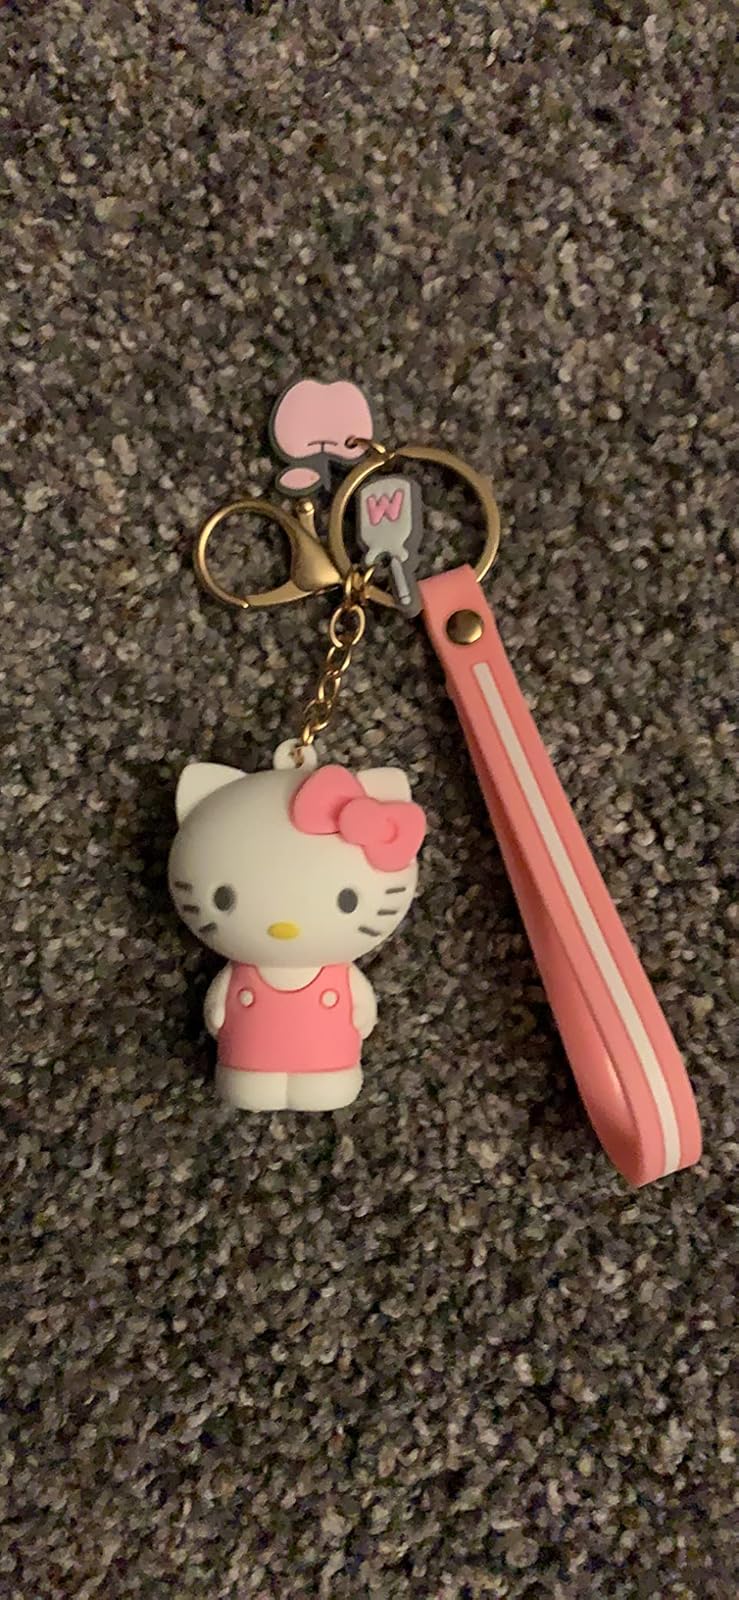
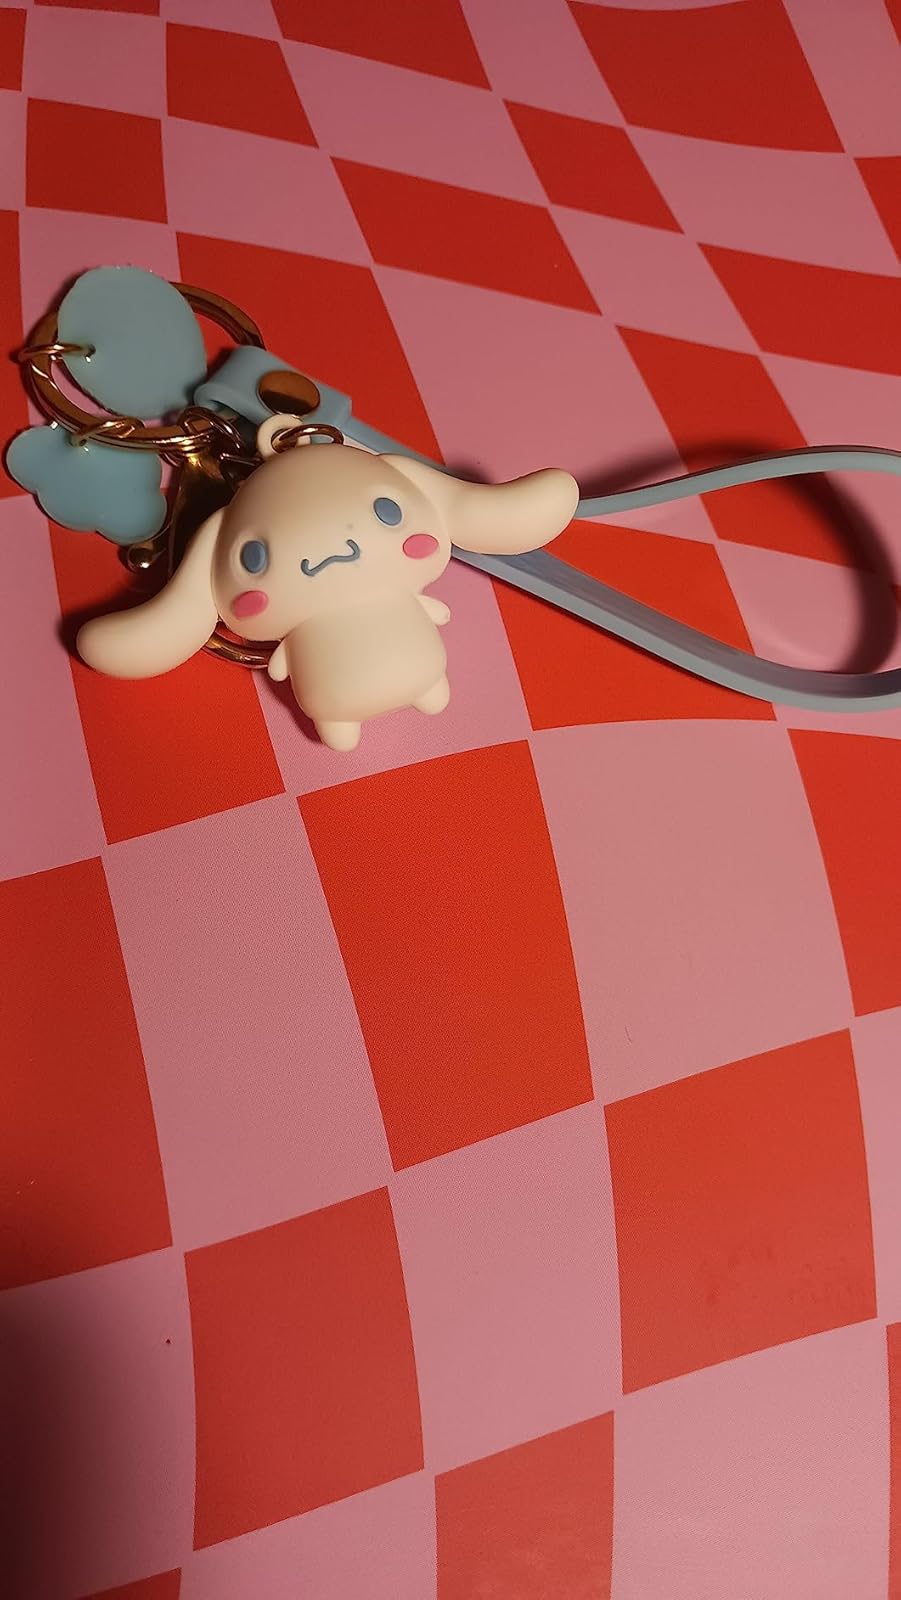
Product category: accessories_keychain
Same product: no